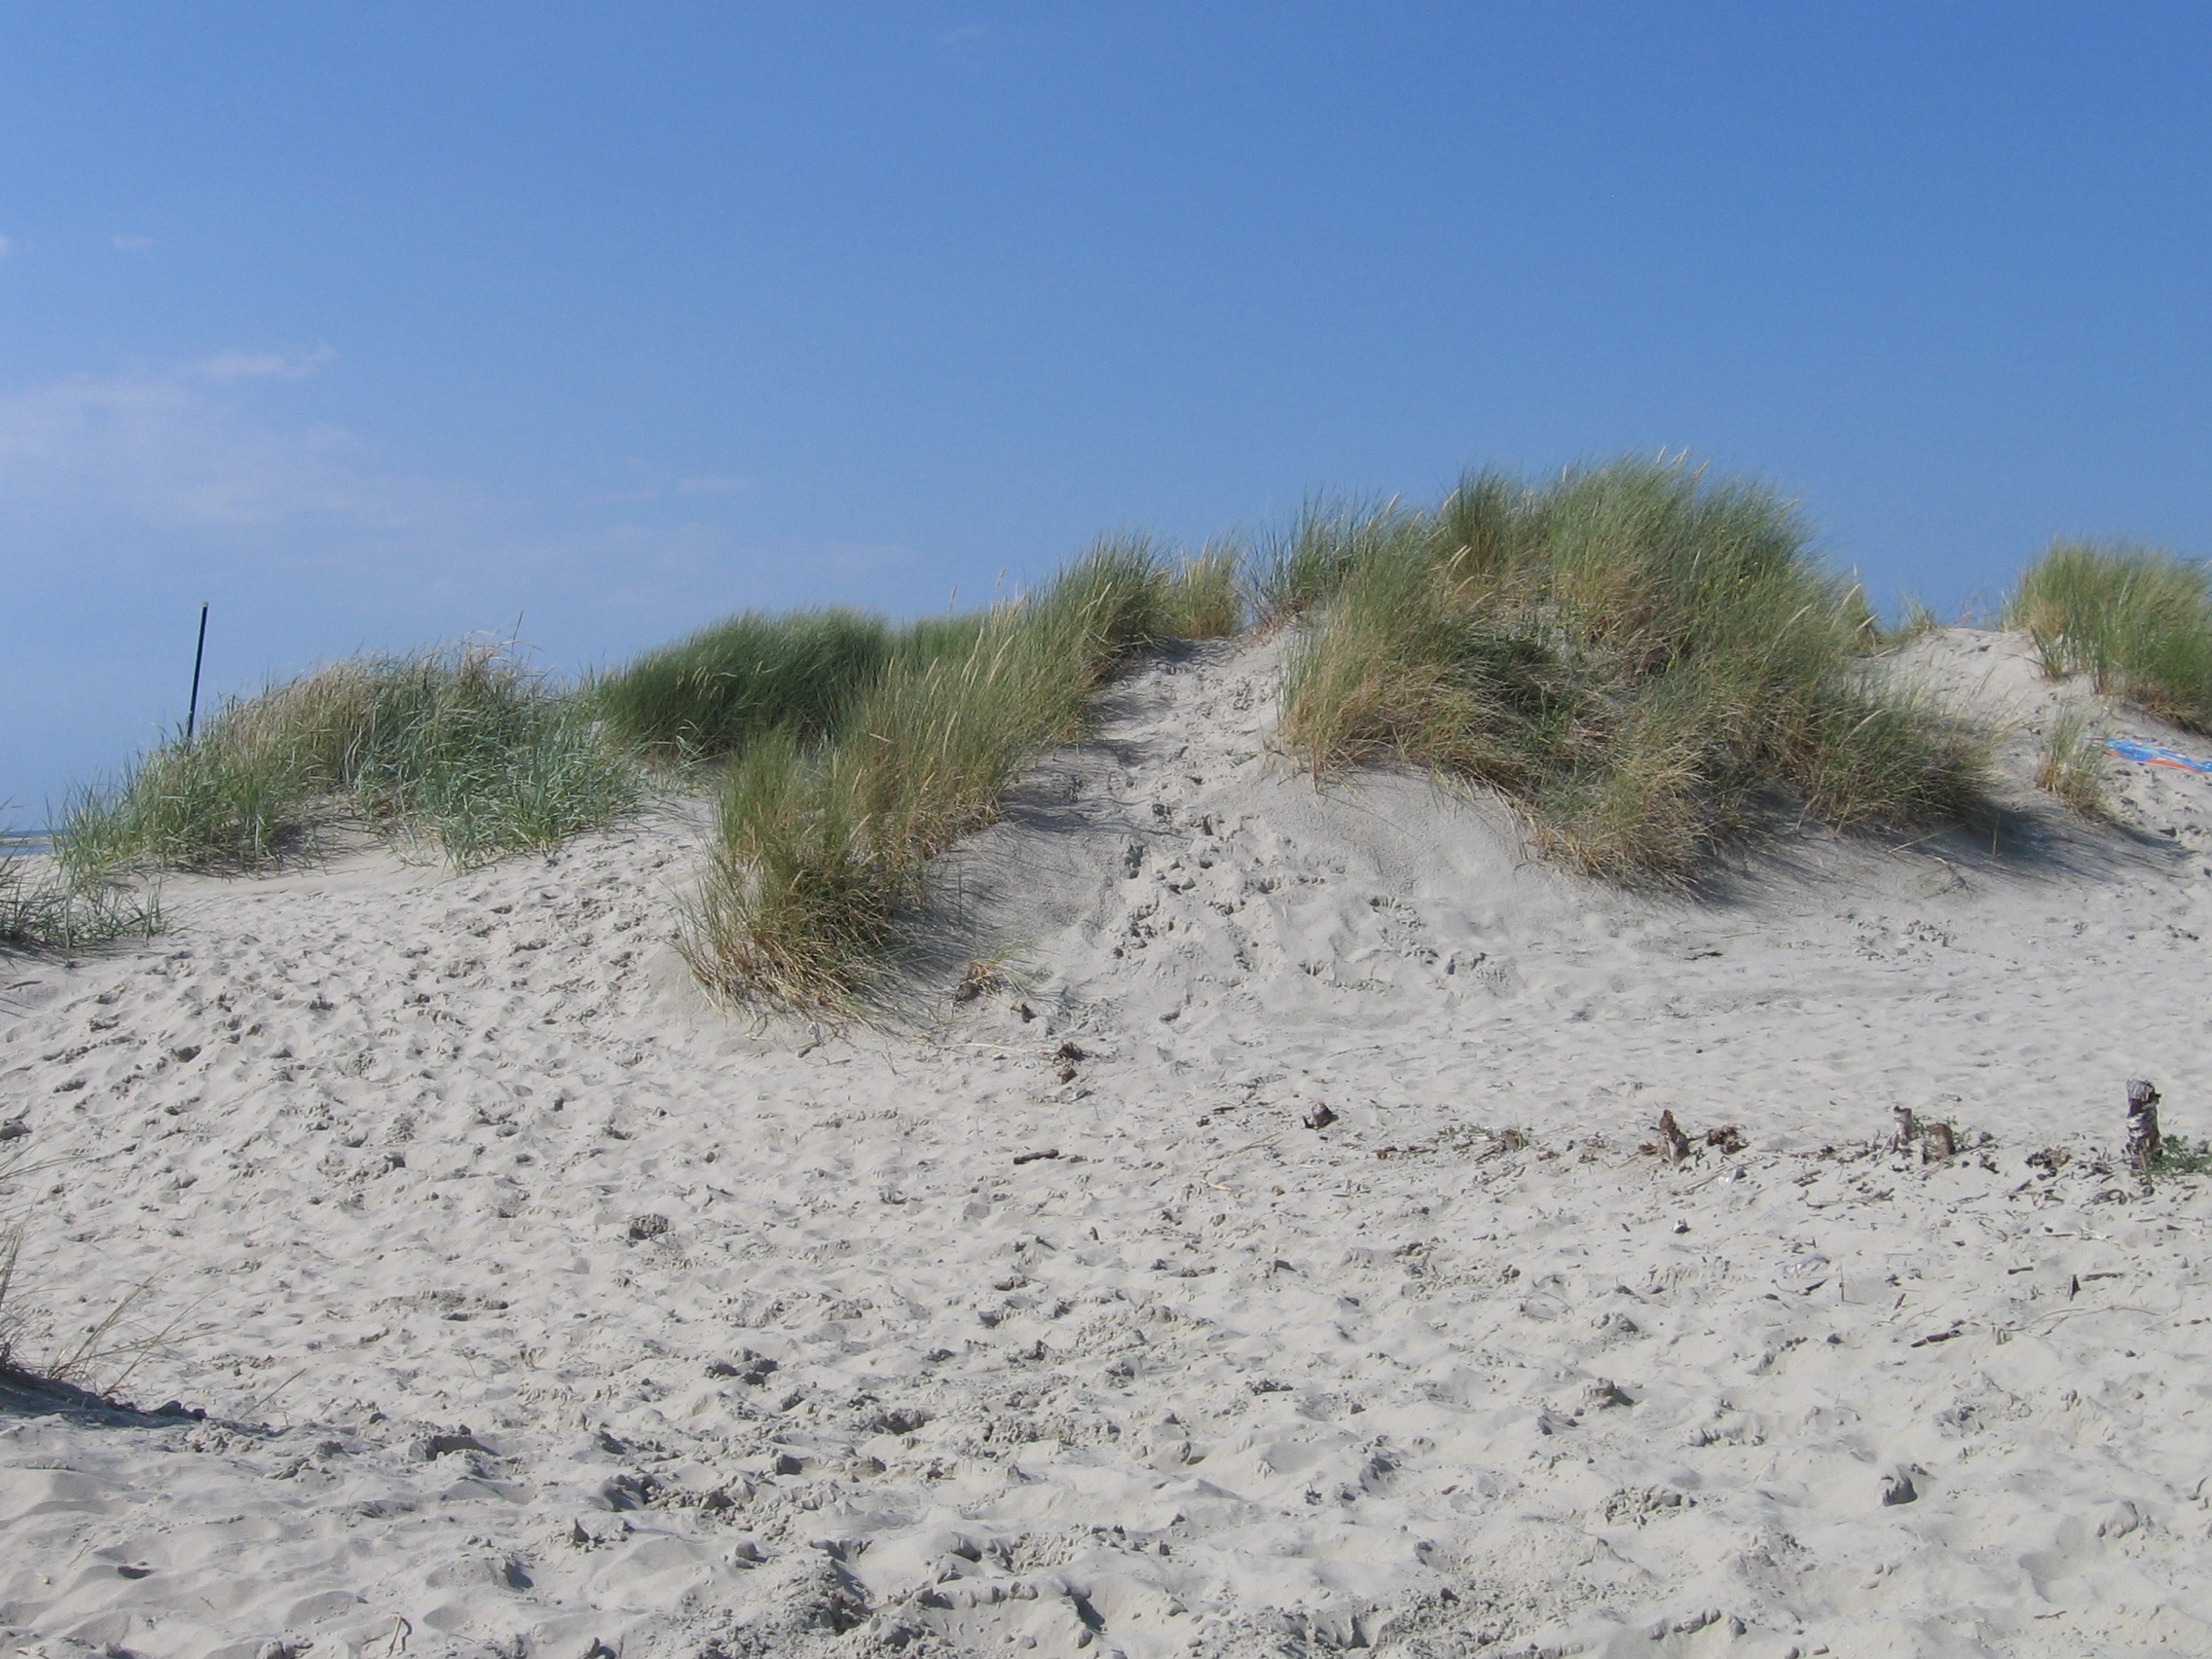
sand, dune, soil, footprints, north, geology, plateau, habitat, borkum, ecosystem, wadi, steppe, landform, dune ridge, natural environment, geographical feature, aeolian landform